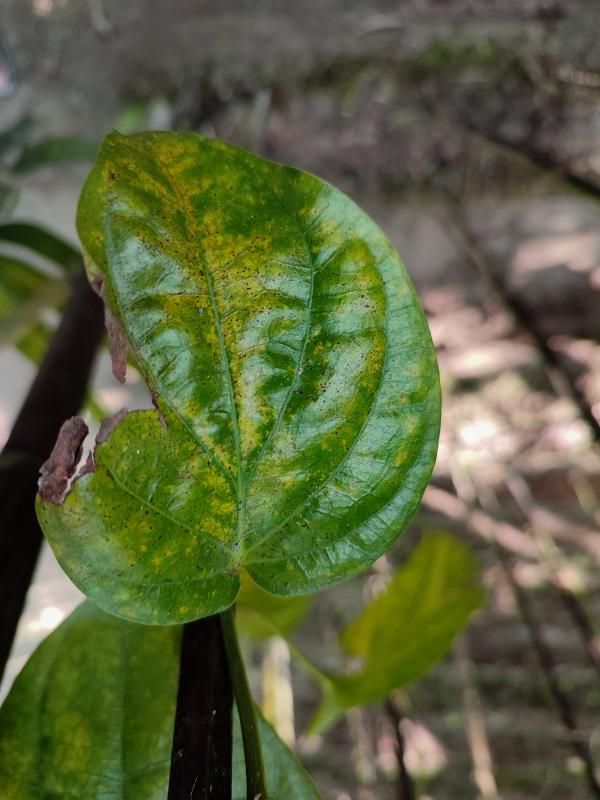
Label: Bacterial_Leaf_Disease